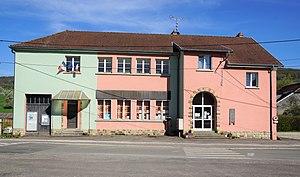
La mairie-école de Gémonval, Doubs, France.
Gémonval est une commune française située dans le département du Doubs, en région Bourgogne-Franche-Comté.